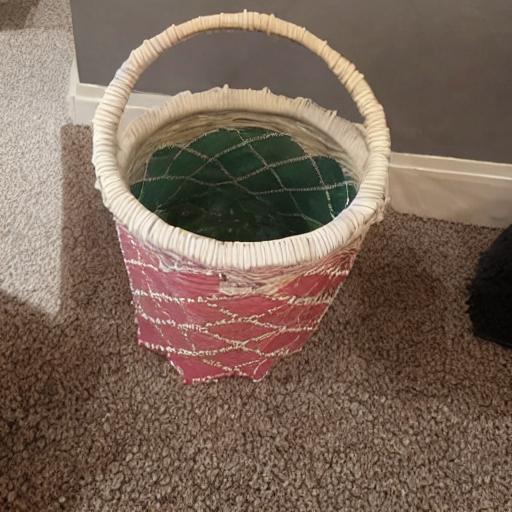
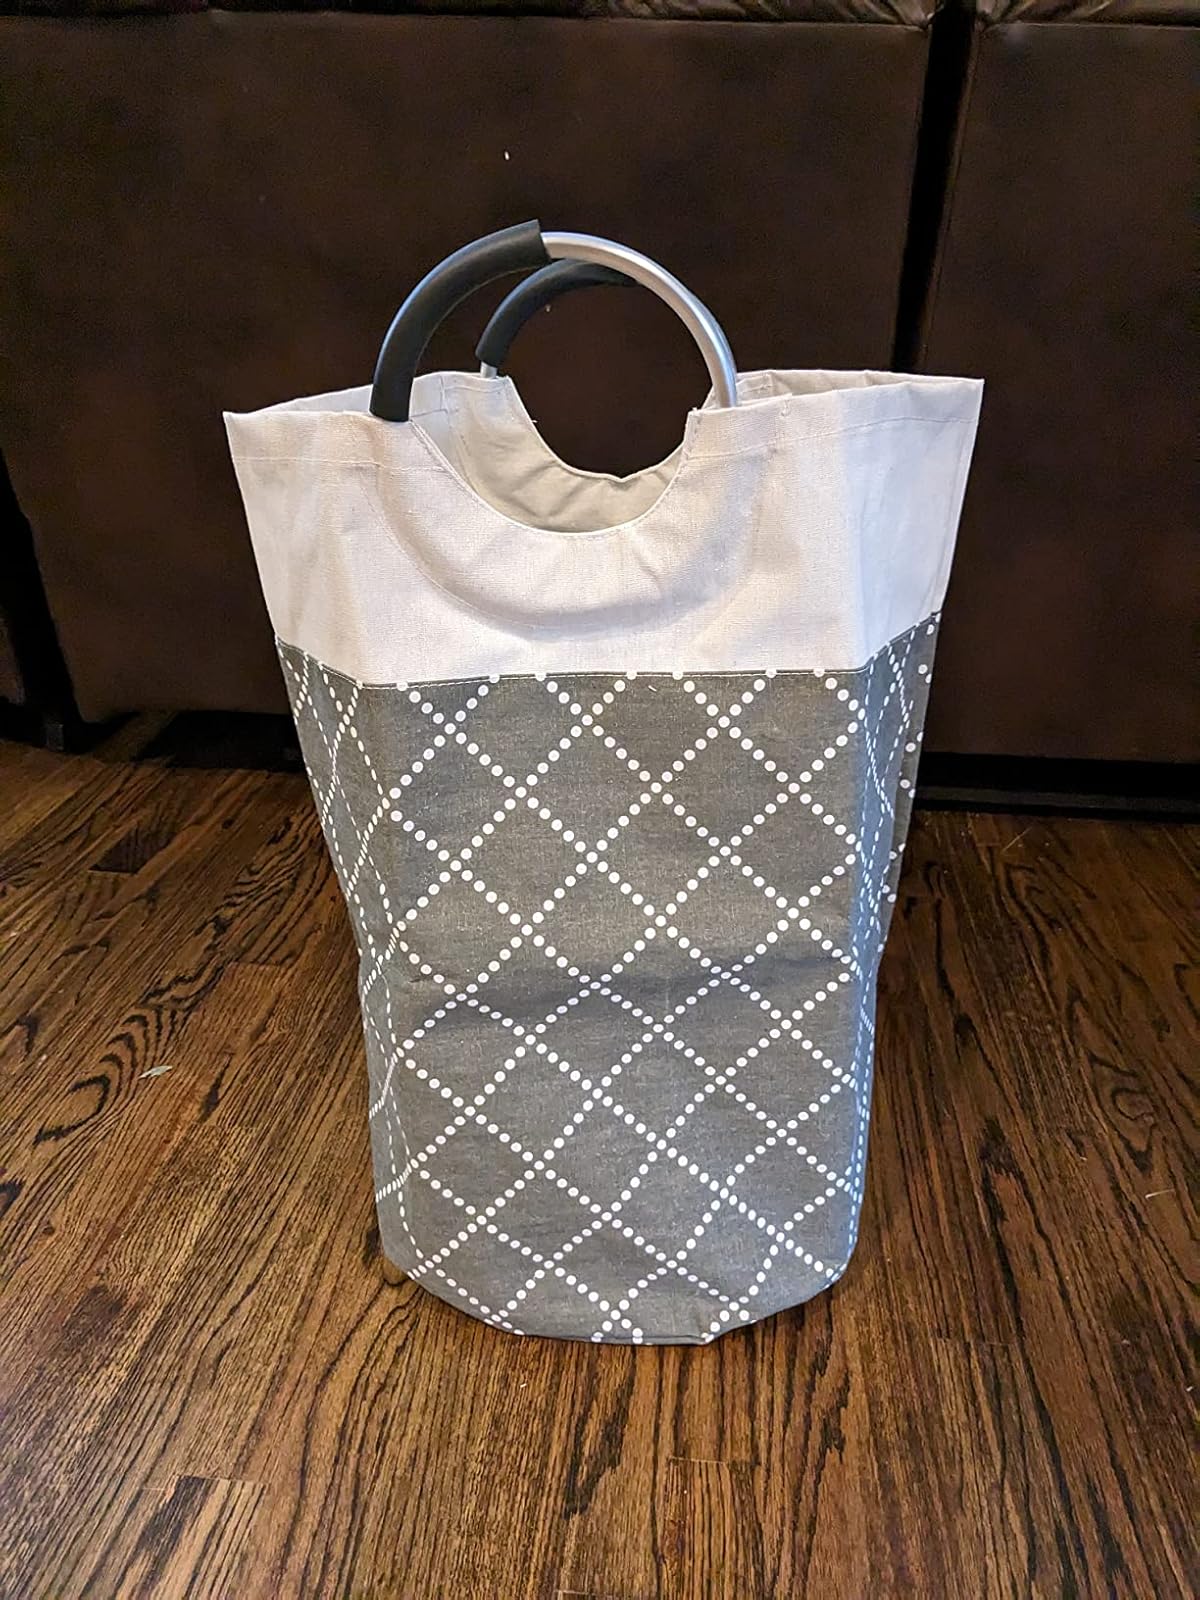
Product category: items_hamper
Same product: no